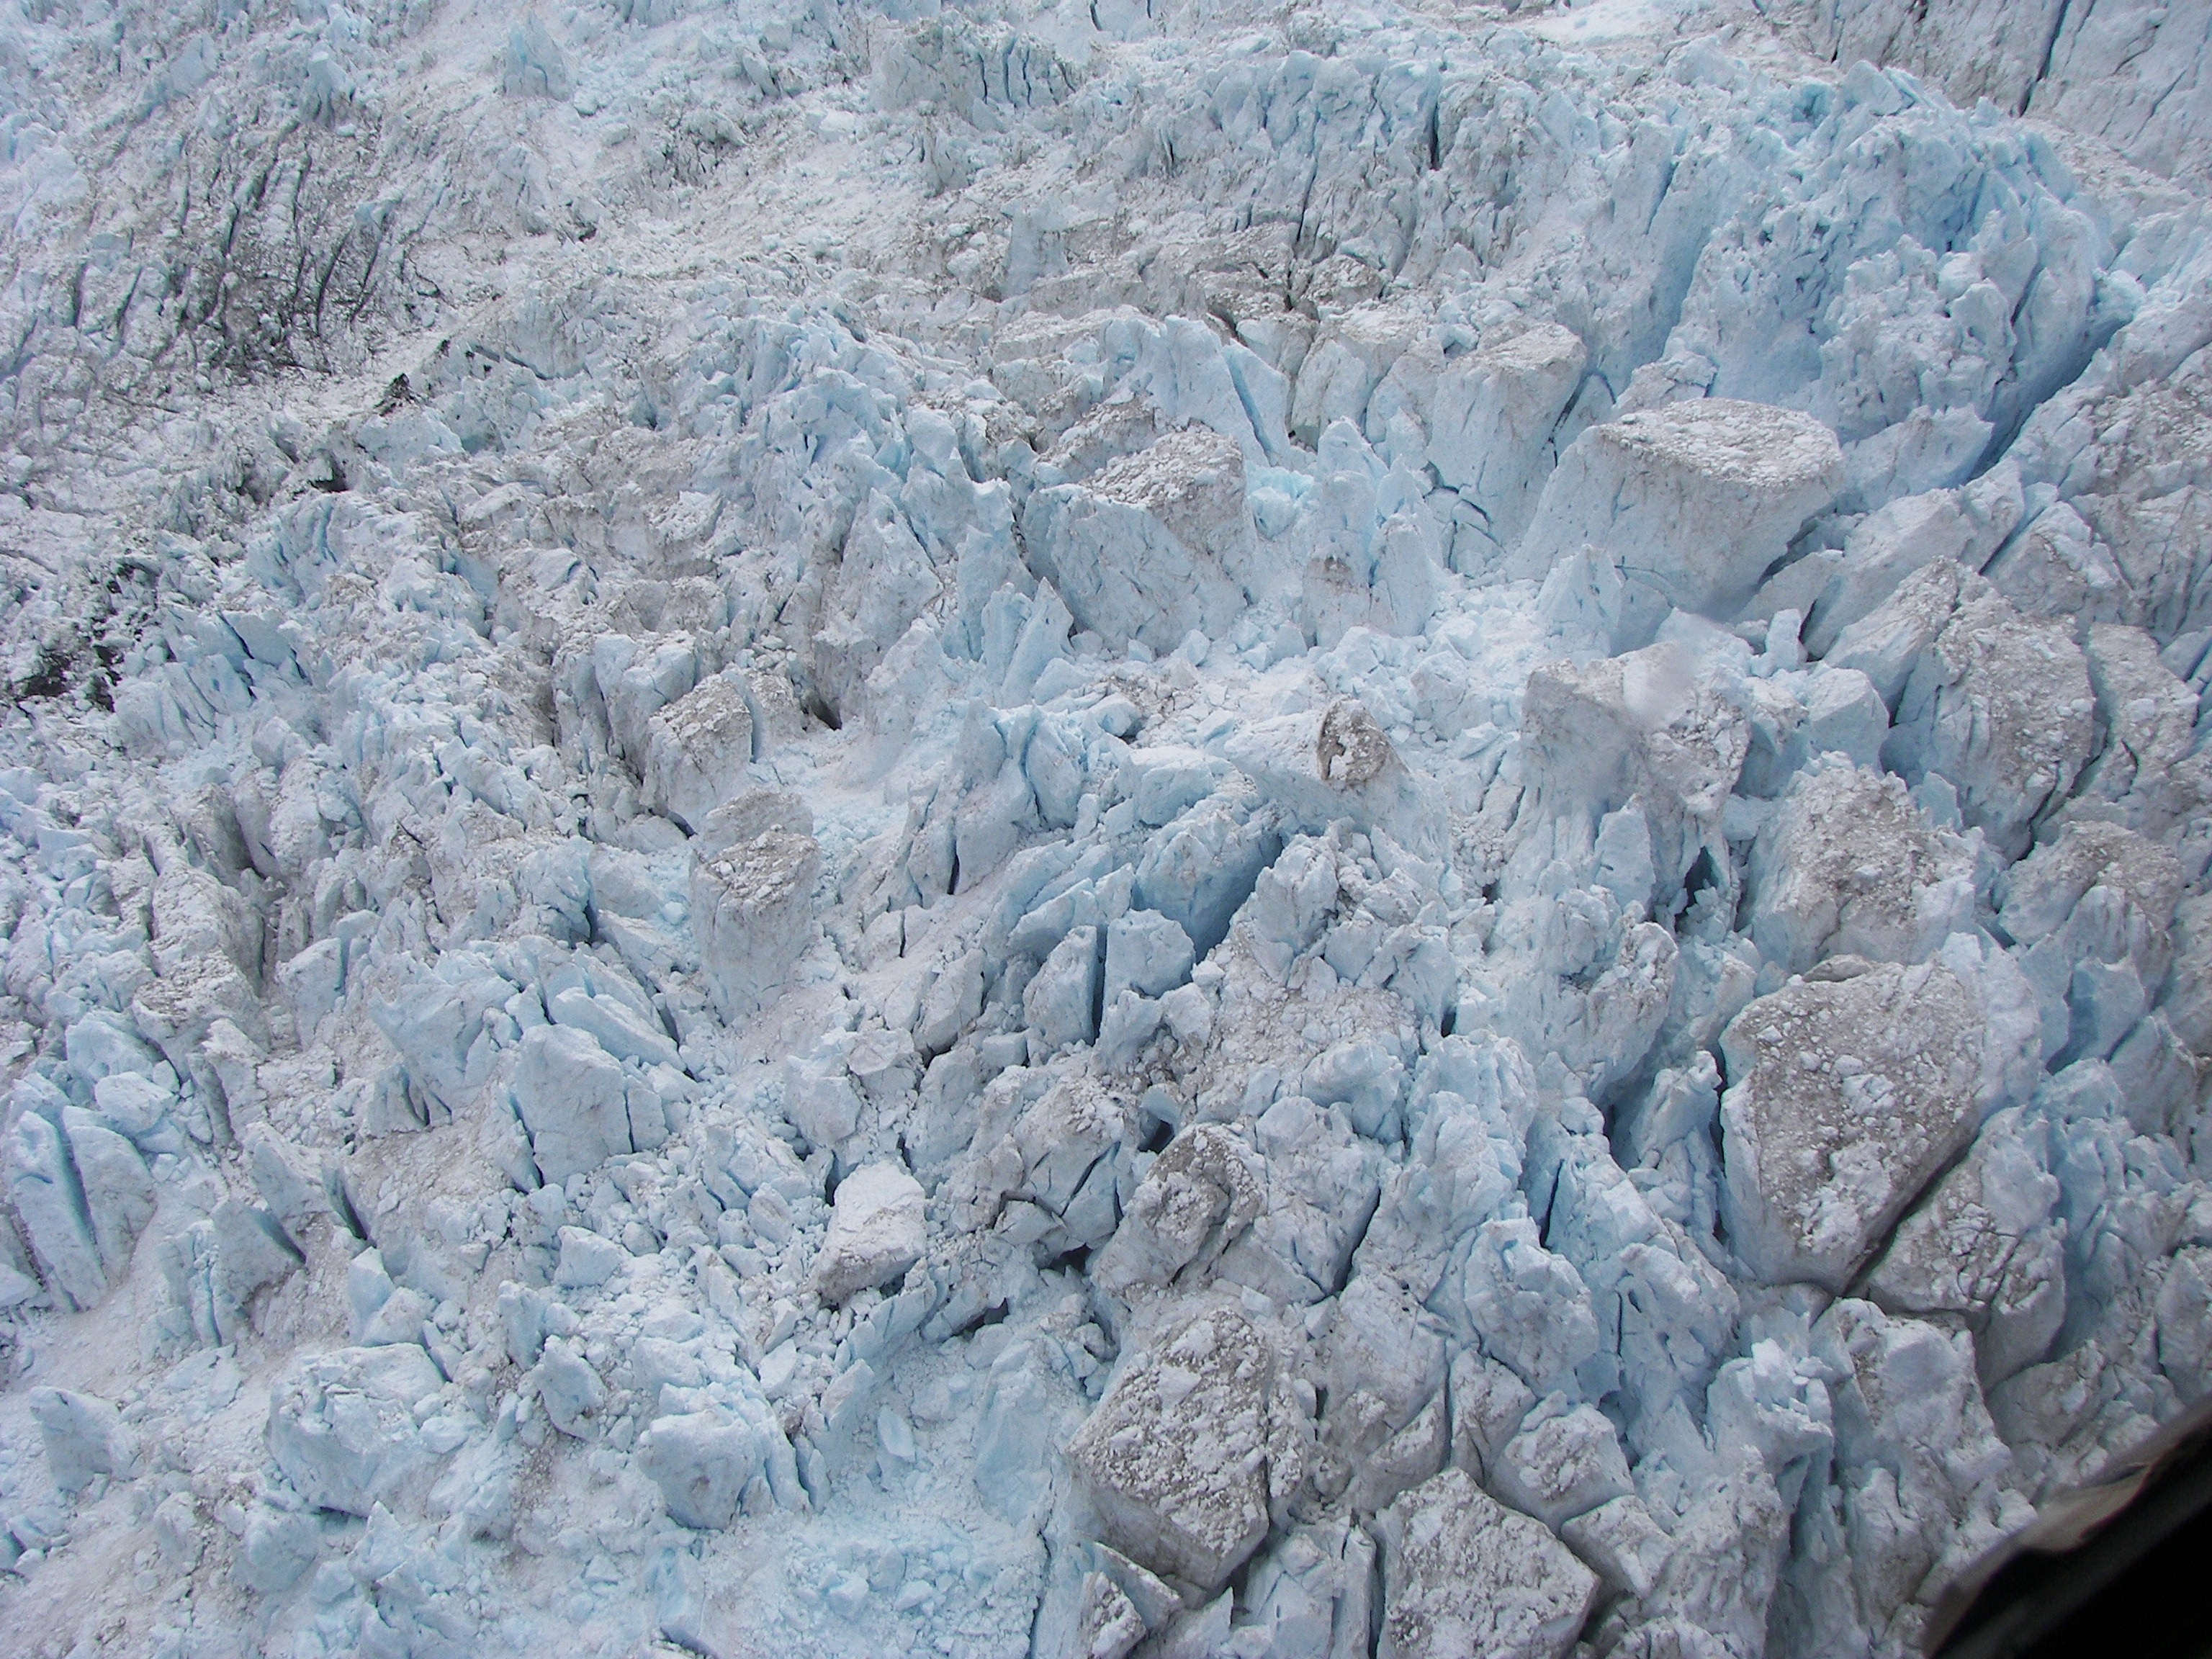
nature, mountain range, formation, ice, glacier, geology, badlands, new zealand, plateau, moraine, landform, geographical feature, glacial landform, geological phenomenon